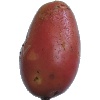
Label: Potato Red Washed 1